Days of Thunder (2011 video game)

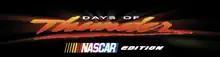
"NASCAR Edition" logo

Days of Thunder (known as Days of Thunder: NASCAR Edition on the PlayStation 3 and Days of Thunder: Arcade on the Xbox 360) is a stock car racing video game produced by Paramount Digital Entertainment and developed by Piranha Games for PlayStation 3 and Xbox 360. It was released in February 2011 and is a spin-off of the 1990 film "Days of Thunder" in which the player is a rookie driver coached by Rowdy Burns, the antagonist from the film. The game received very little critical feedback; those that did review the game had generally negative commentary. Reviewers felt that the cars handled unrealistically, but one reviewer noted that some issues could be fixed with a patch.